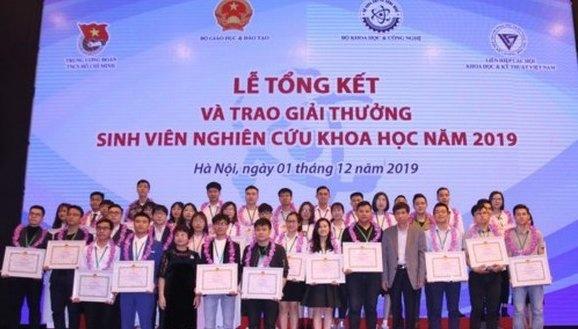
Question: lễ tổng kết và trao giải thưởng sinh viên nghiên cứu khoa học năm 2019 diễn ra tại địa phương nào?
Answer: lễ tổng kết và trao giải thưởng sinh viên nghiên cứu khoa học năm 2019 diễn ra tại hà nội